Ring Mountain (California)

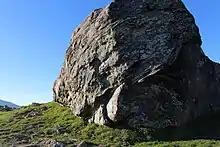
Blueschist block embedded in serpentinite matrix melange on the west side of Ring Mountain.

Ring Mountain is a unique geological site, where rocks that formed in ancient subduction zones can be observed. Serpentinized peridotite crops out on the two summits of the mountain, and the steep upper slopes are underlain by serpentinite-matrix mélange. The melange contains blocks of high-pressure, low-temperature metamorphic rocks associated with subduction zone metamorphism. Melanges of this general style are known from the Franciscan Complex, but this melange is particularly notable for the size and variety of the metamorphic blocks. Dating of metamorphic minerals in the blocks indicates that they were produced over a protracted history of subduction which began ~175 million years ago. The blocks preserve mineral assemblages characteristic of greenschist facies, blueschist facies, amphibolite facies, and eclogite facies metamorphism and is the type location of the mineral Lawsonite. The lower slopes are underlain by greywacke sandstones and shales of prehnite-pumpellyite metamorphic grade, but the contact between the sandstones and the serpentinite-matrix melange is not exposed. Landslides and their deposits are abundant on Ring Mountain, for example at Triangle Marsh, and they carry serpentinite and metamorphic blocks far downslope from their "in situ" positions.